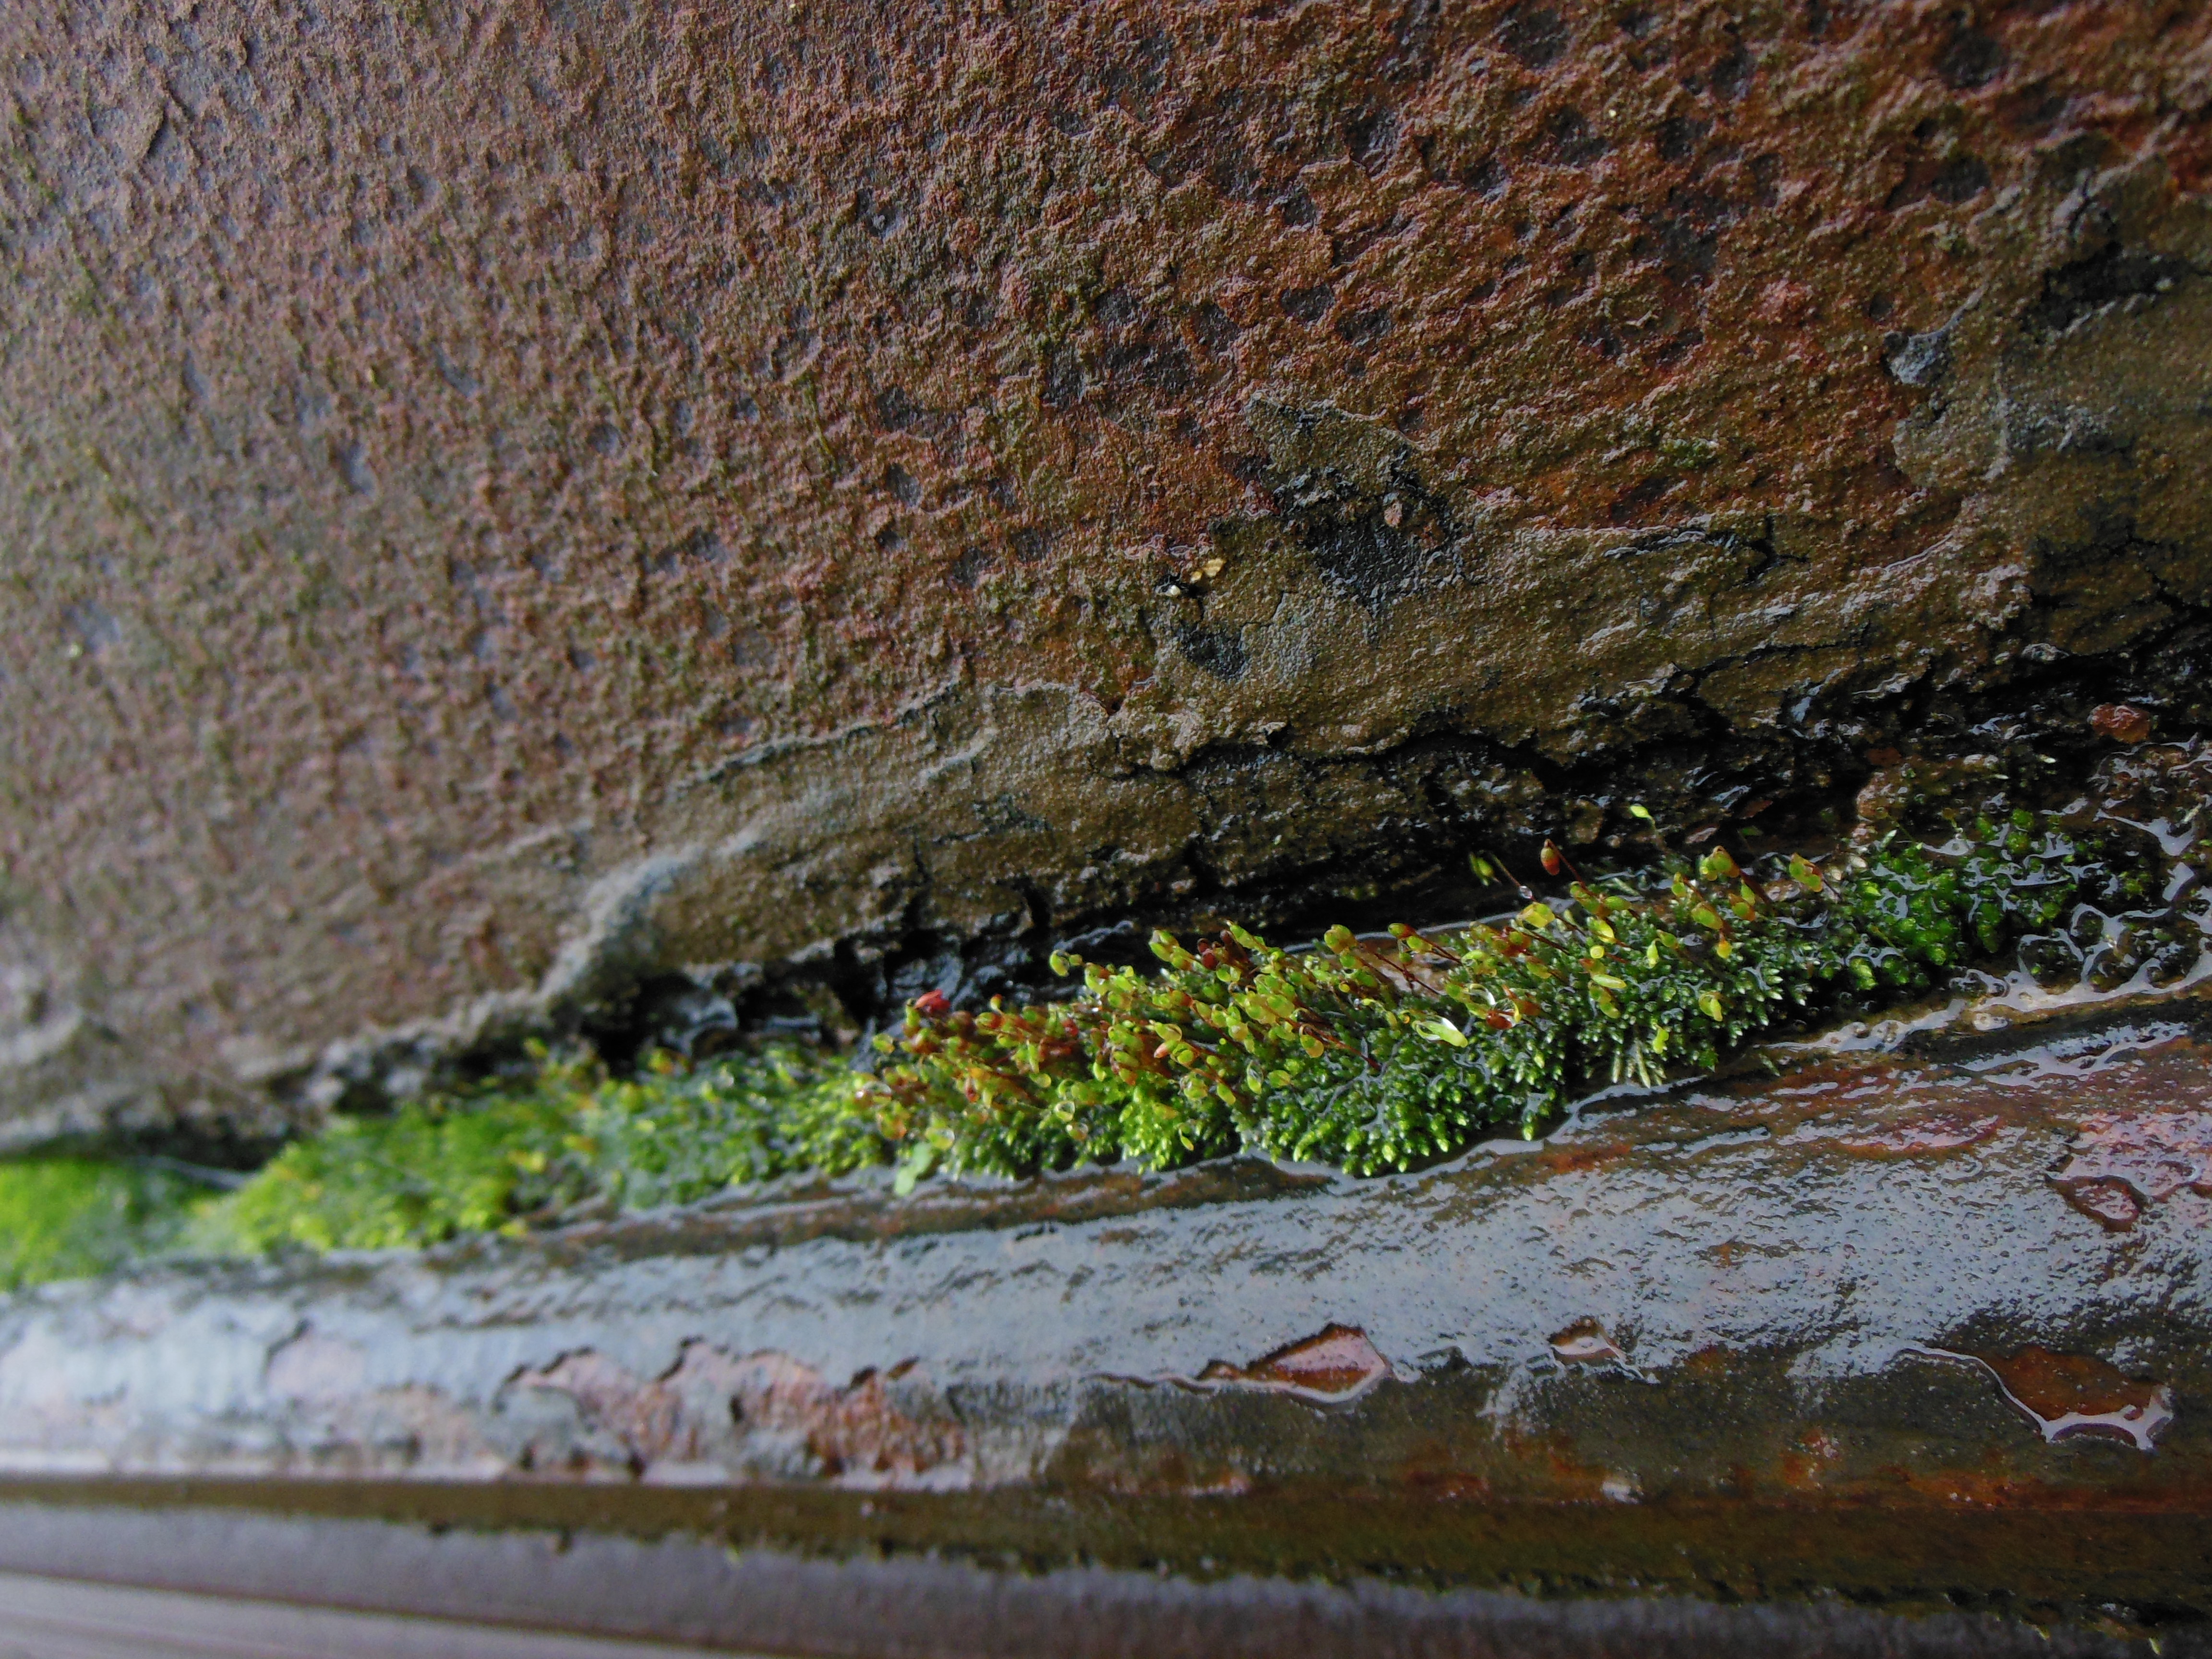
steel, rust, growing, weeds, wall, rock, water, grass, moss, landscape, geology, tree, plant, soil, outcrop, non vascular land plant, bedrock